Edward Mann Lewis

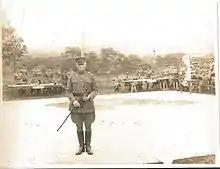
Maj. Gen. Edward Mann Lewis During Exercises in Hawaii 1924

In July 1919, General Lewis commanded the 5th Division at Camp Gordon in Georgia, then was put in Command of the Douglas Arizona District. He then led the 3rd Division (now famously called "The Rock of the Marne") at Camp Pike in Arkansas. Later he was placed in command of his much loved "Indianhead" 2nd Infantry Division at Camp Travis in Texas, and helped give birth to Army Aviation there.